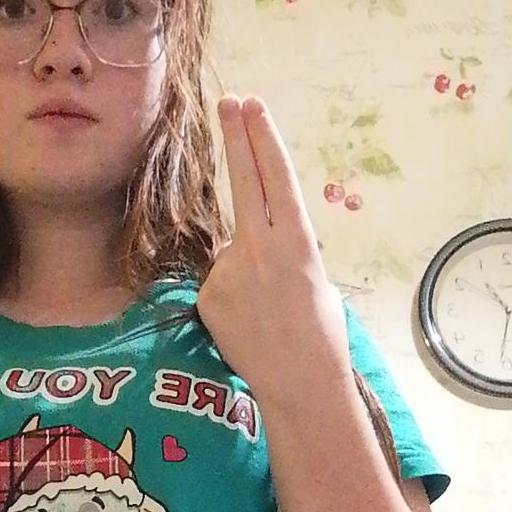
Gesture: two_up_inverted